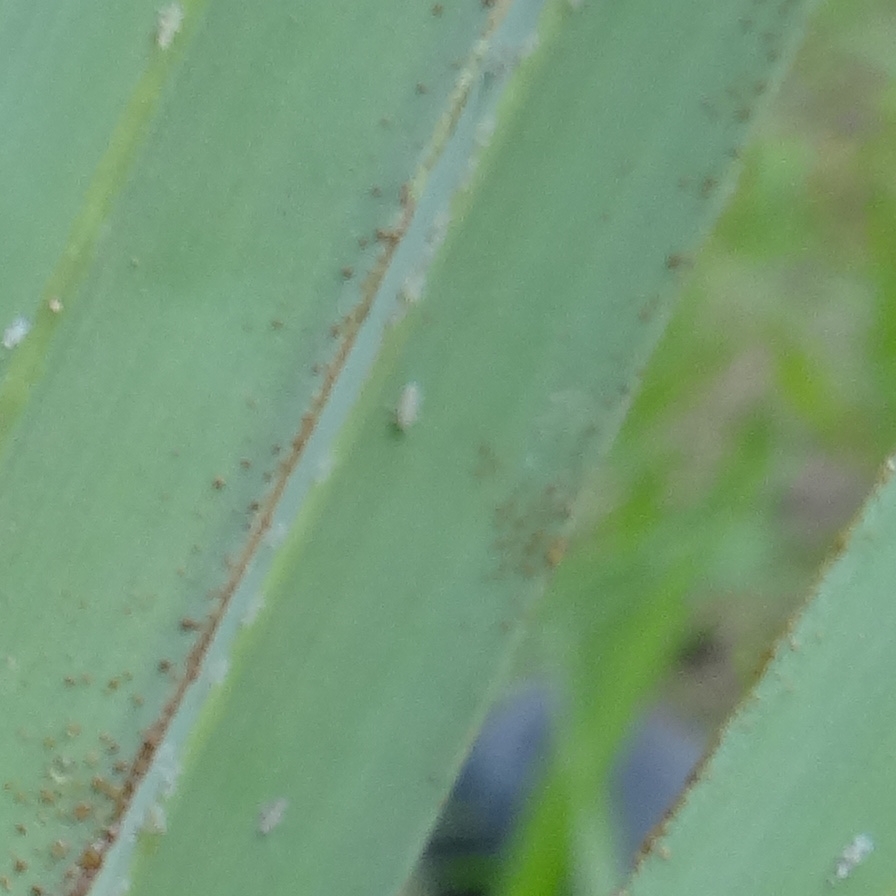
Label: Dubas